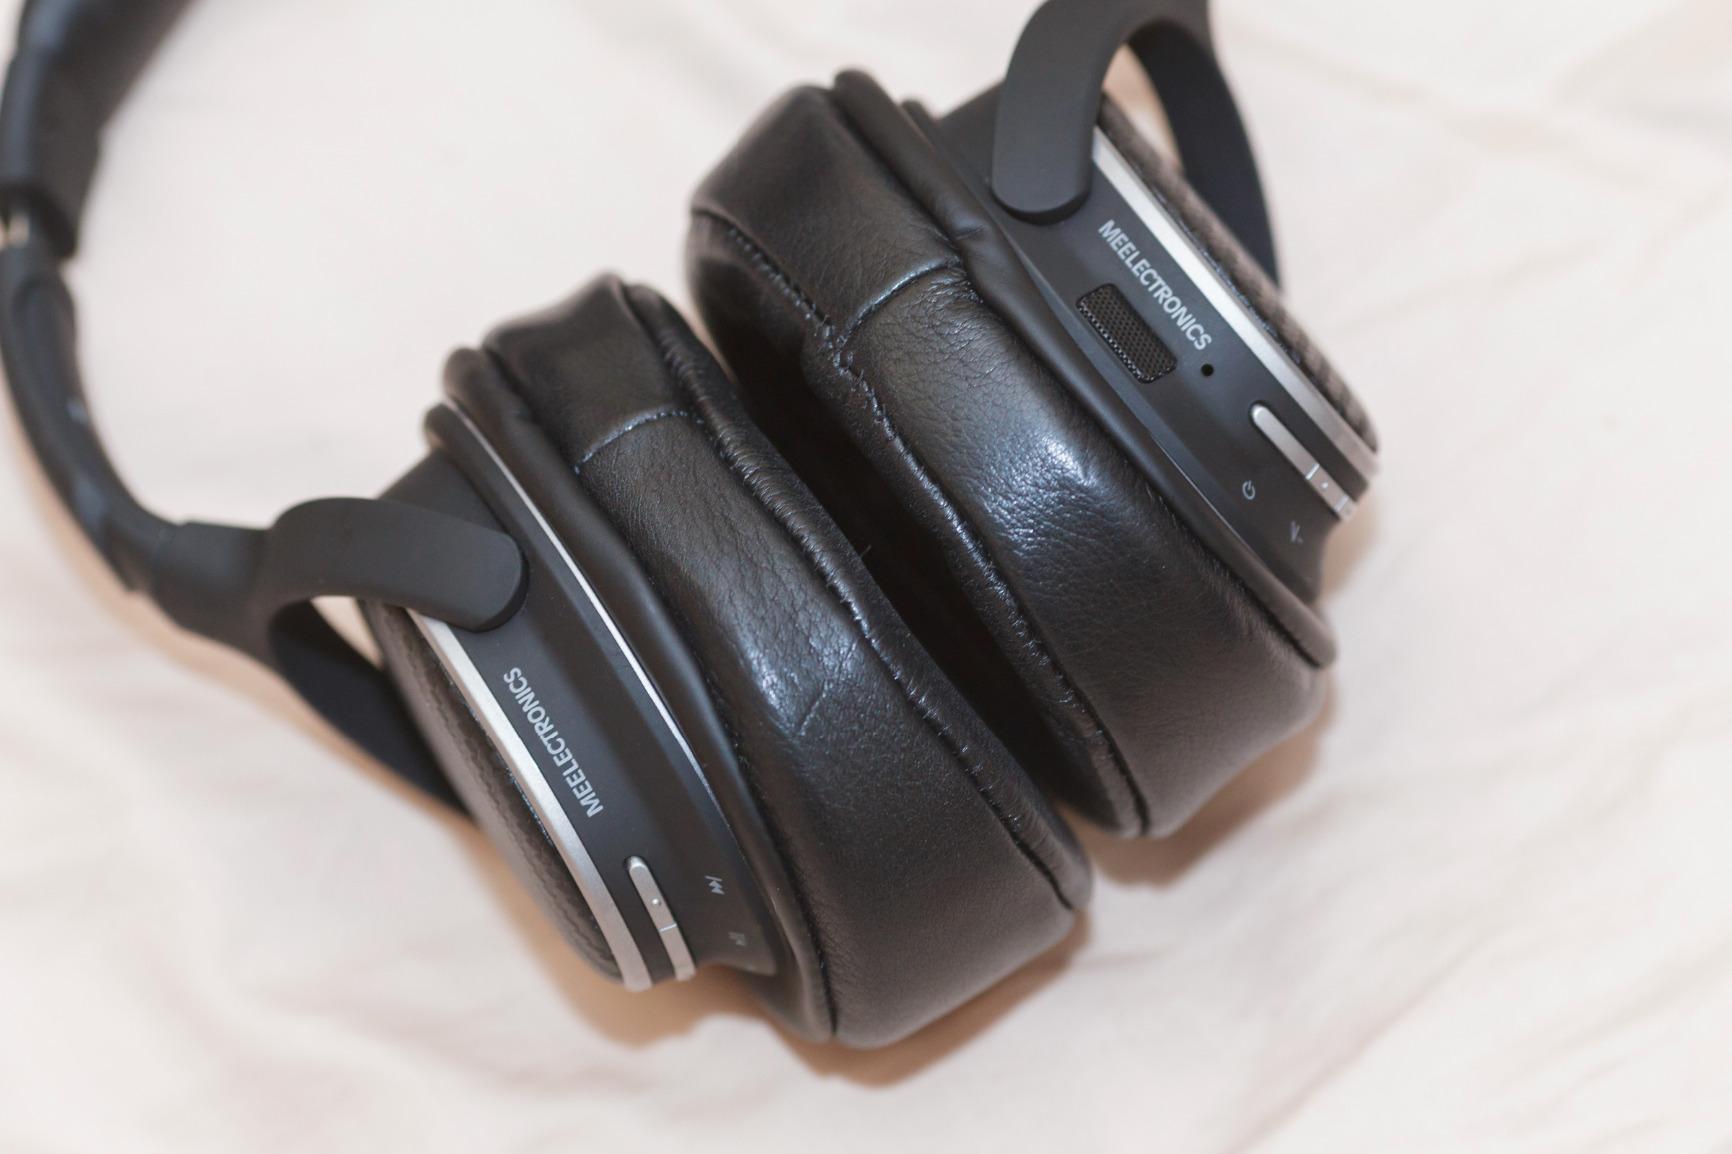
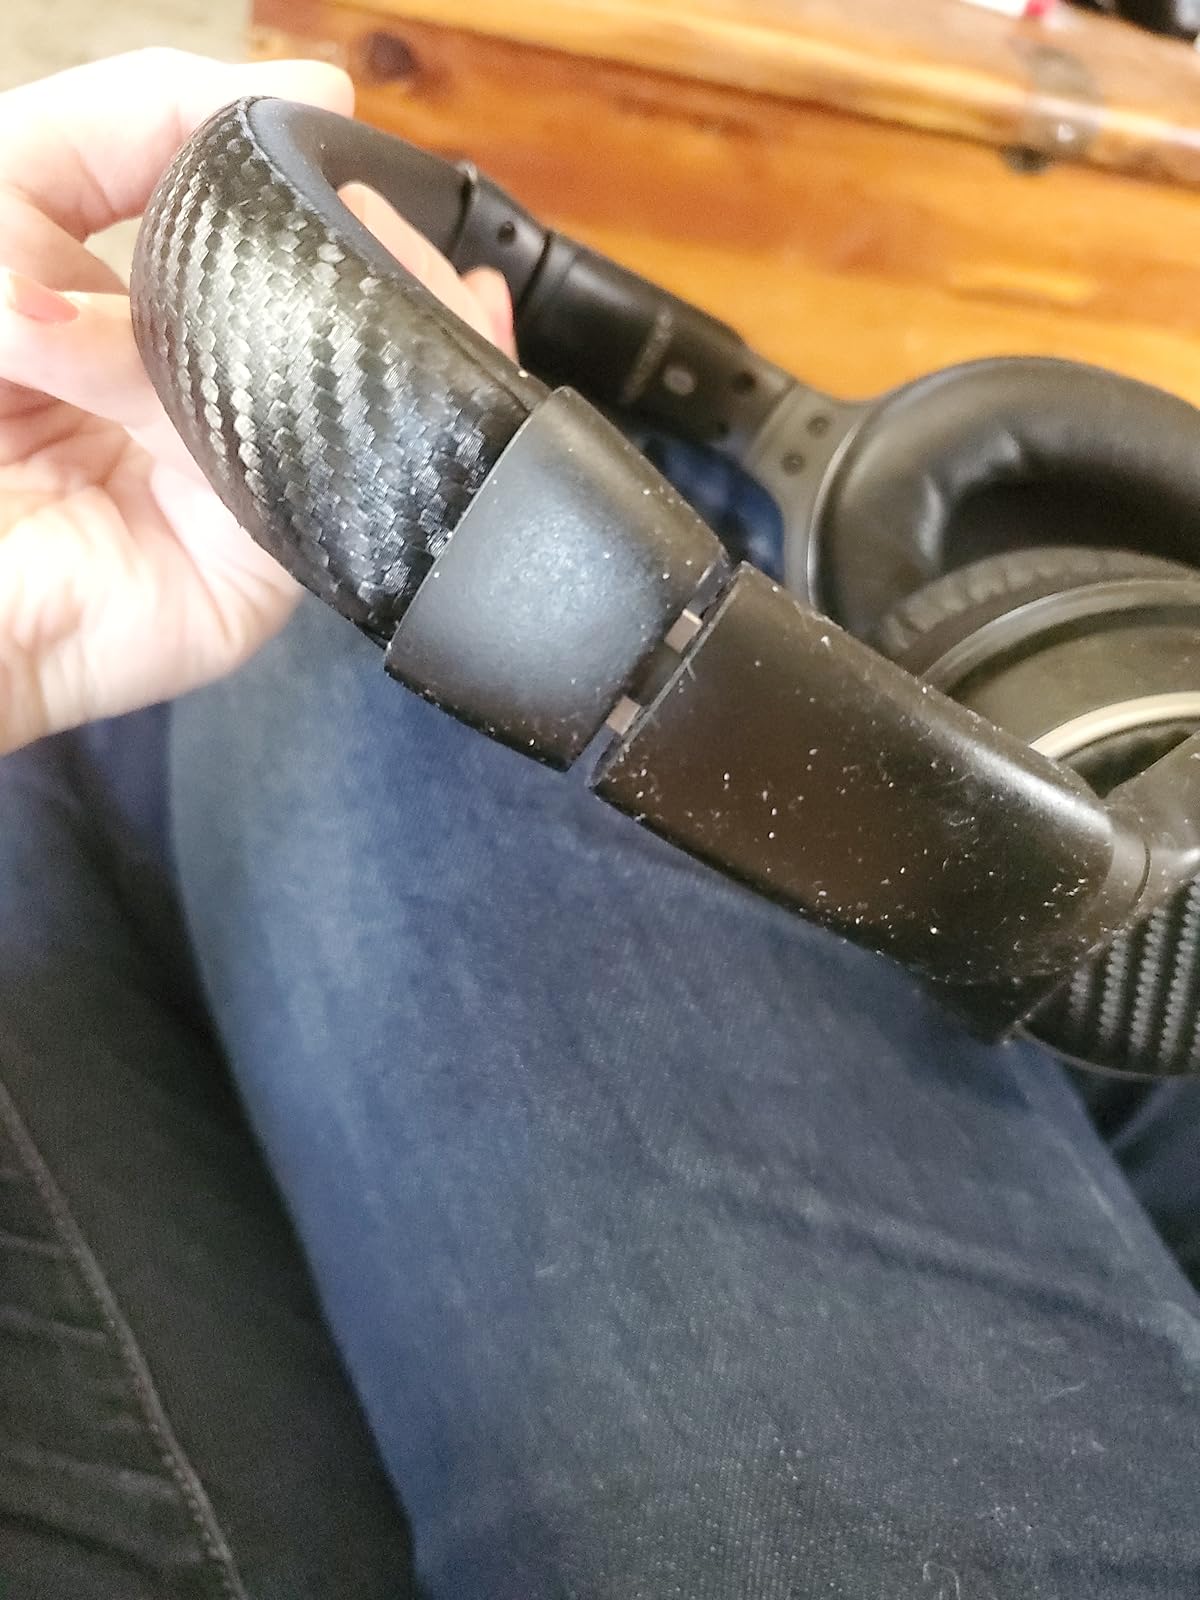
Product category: headphones
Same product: yes